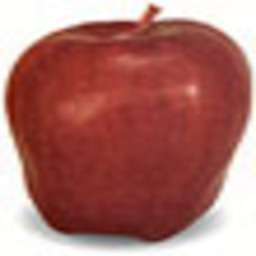
Label: Apple